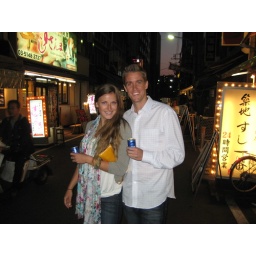
Somewhere between karaoke and the fish market with some man in the background screaming &amp;quot;New York Titties! Come get em!&amp;quot;